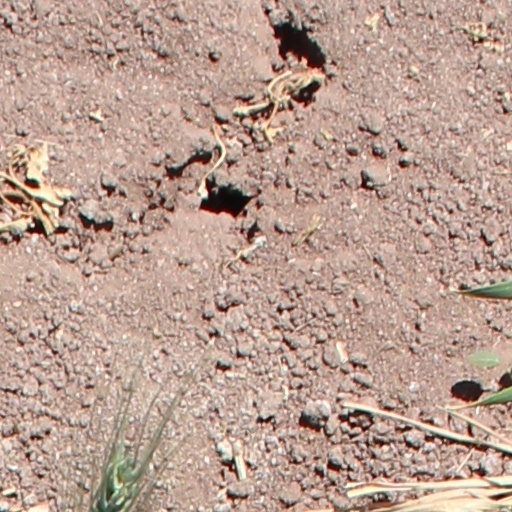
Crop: wheat